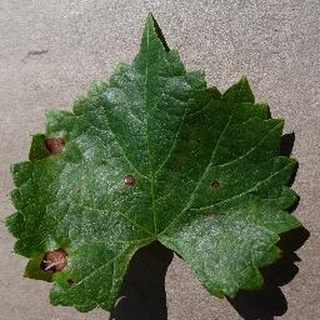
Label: grape_black_rot